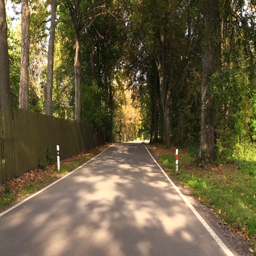
empty road in the countryside